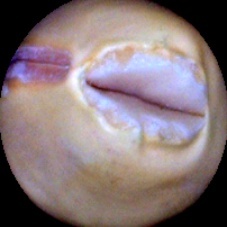
Label: Broken